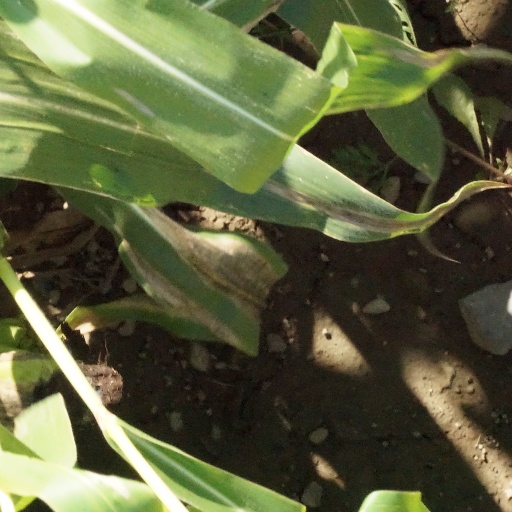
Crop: maize; corn